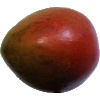
Label: Mango Red 1